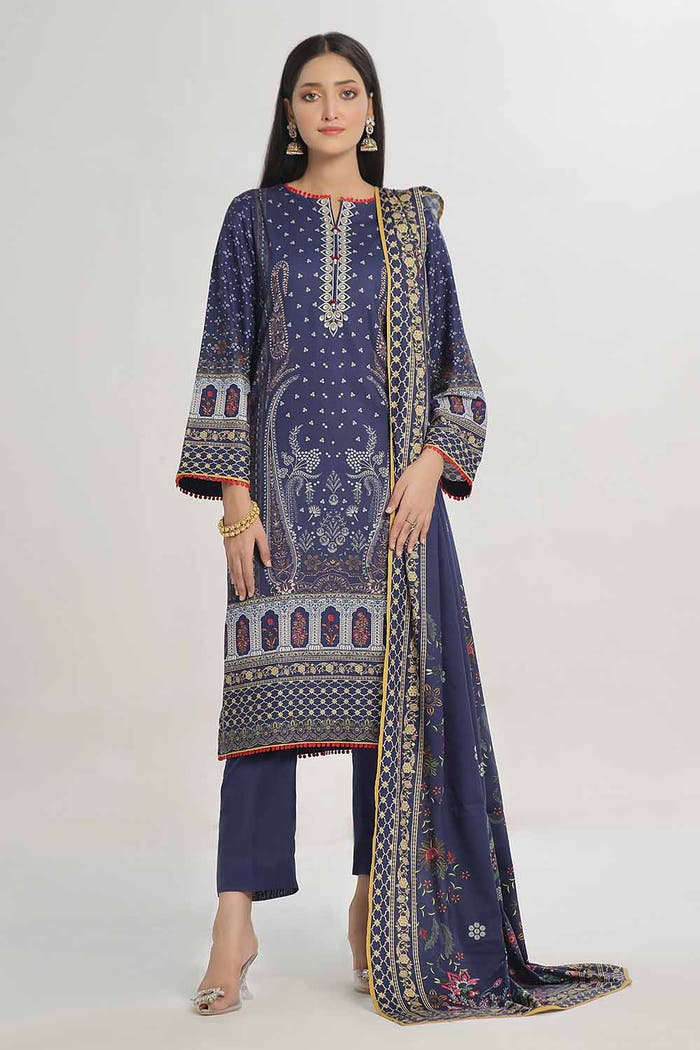
navy multi embroidered cotton suit